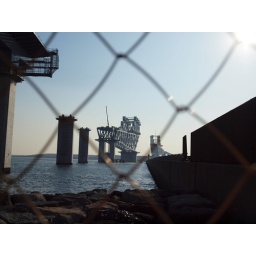
New highway bridge under construction at Wakasuka Keihin Koen